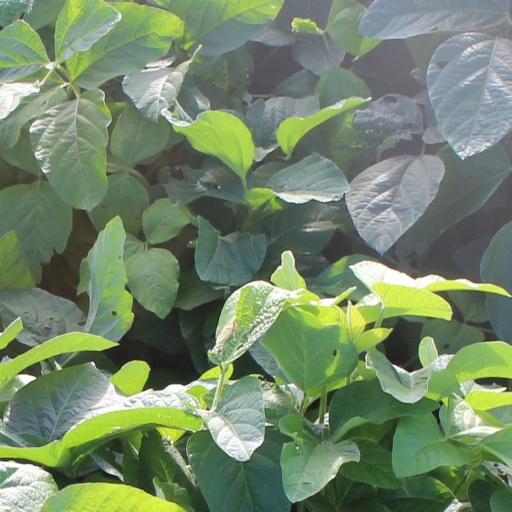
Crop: soybean